Pietro Frua

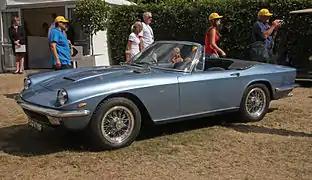
1967 Maserati Mistral Spyder

Also in 1963, Maserati showed the Frua-bodied four-door Quattroporte which, after several one-offs, re-established Frua's connection with this manufacturer. Two years later, the Mistral was shown, cementing Frua's status in the mid-sixties. With these cars Maserati was positioned into a new market of luxury and powerful, understated cars.